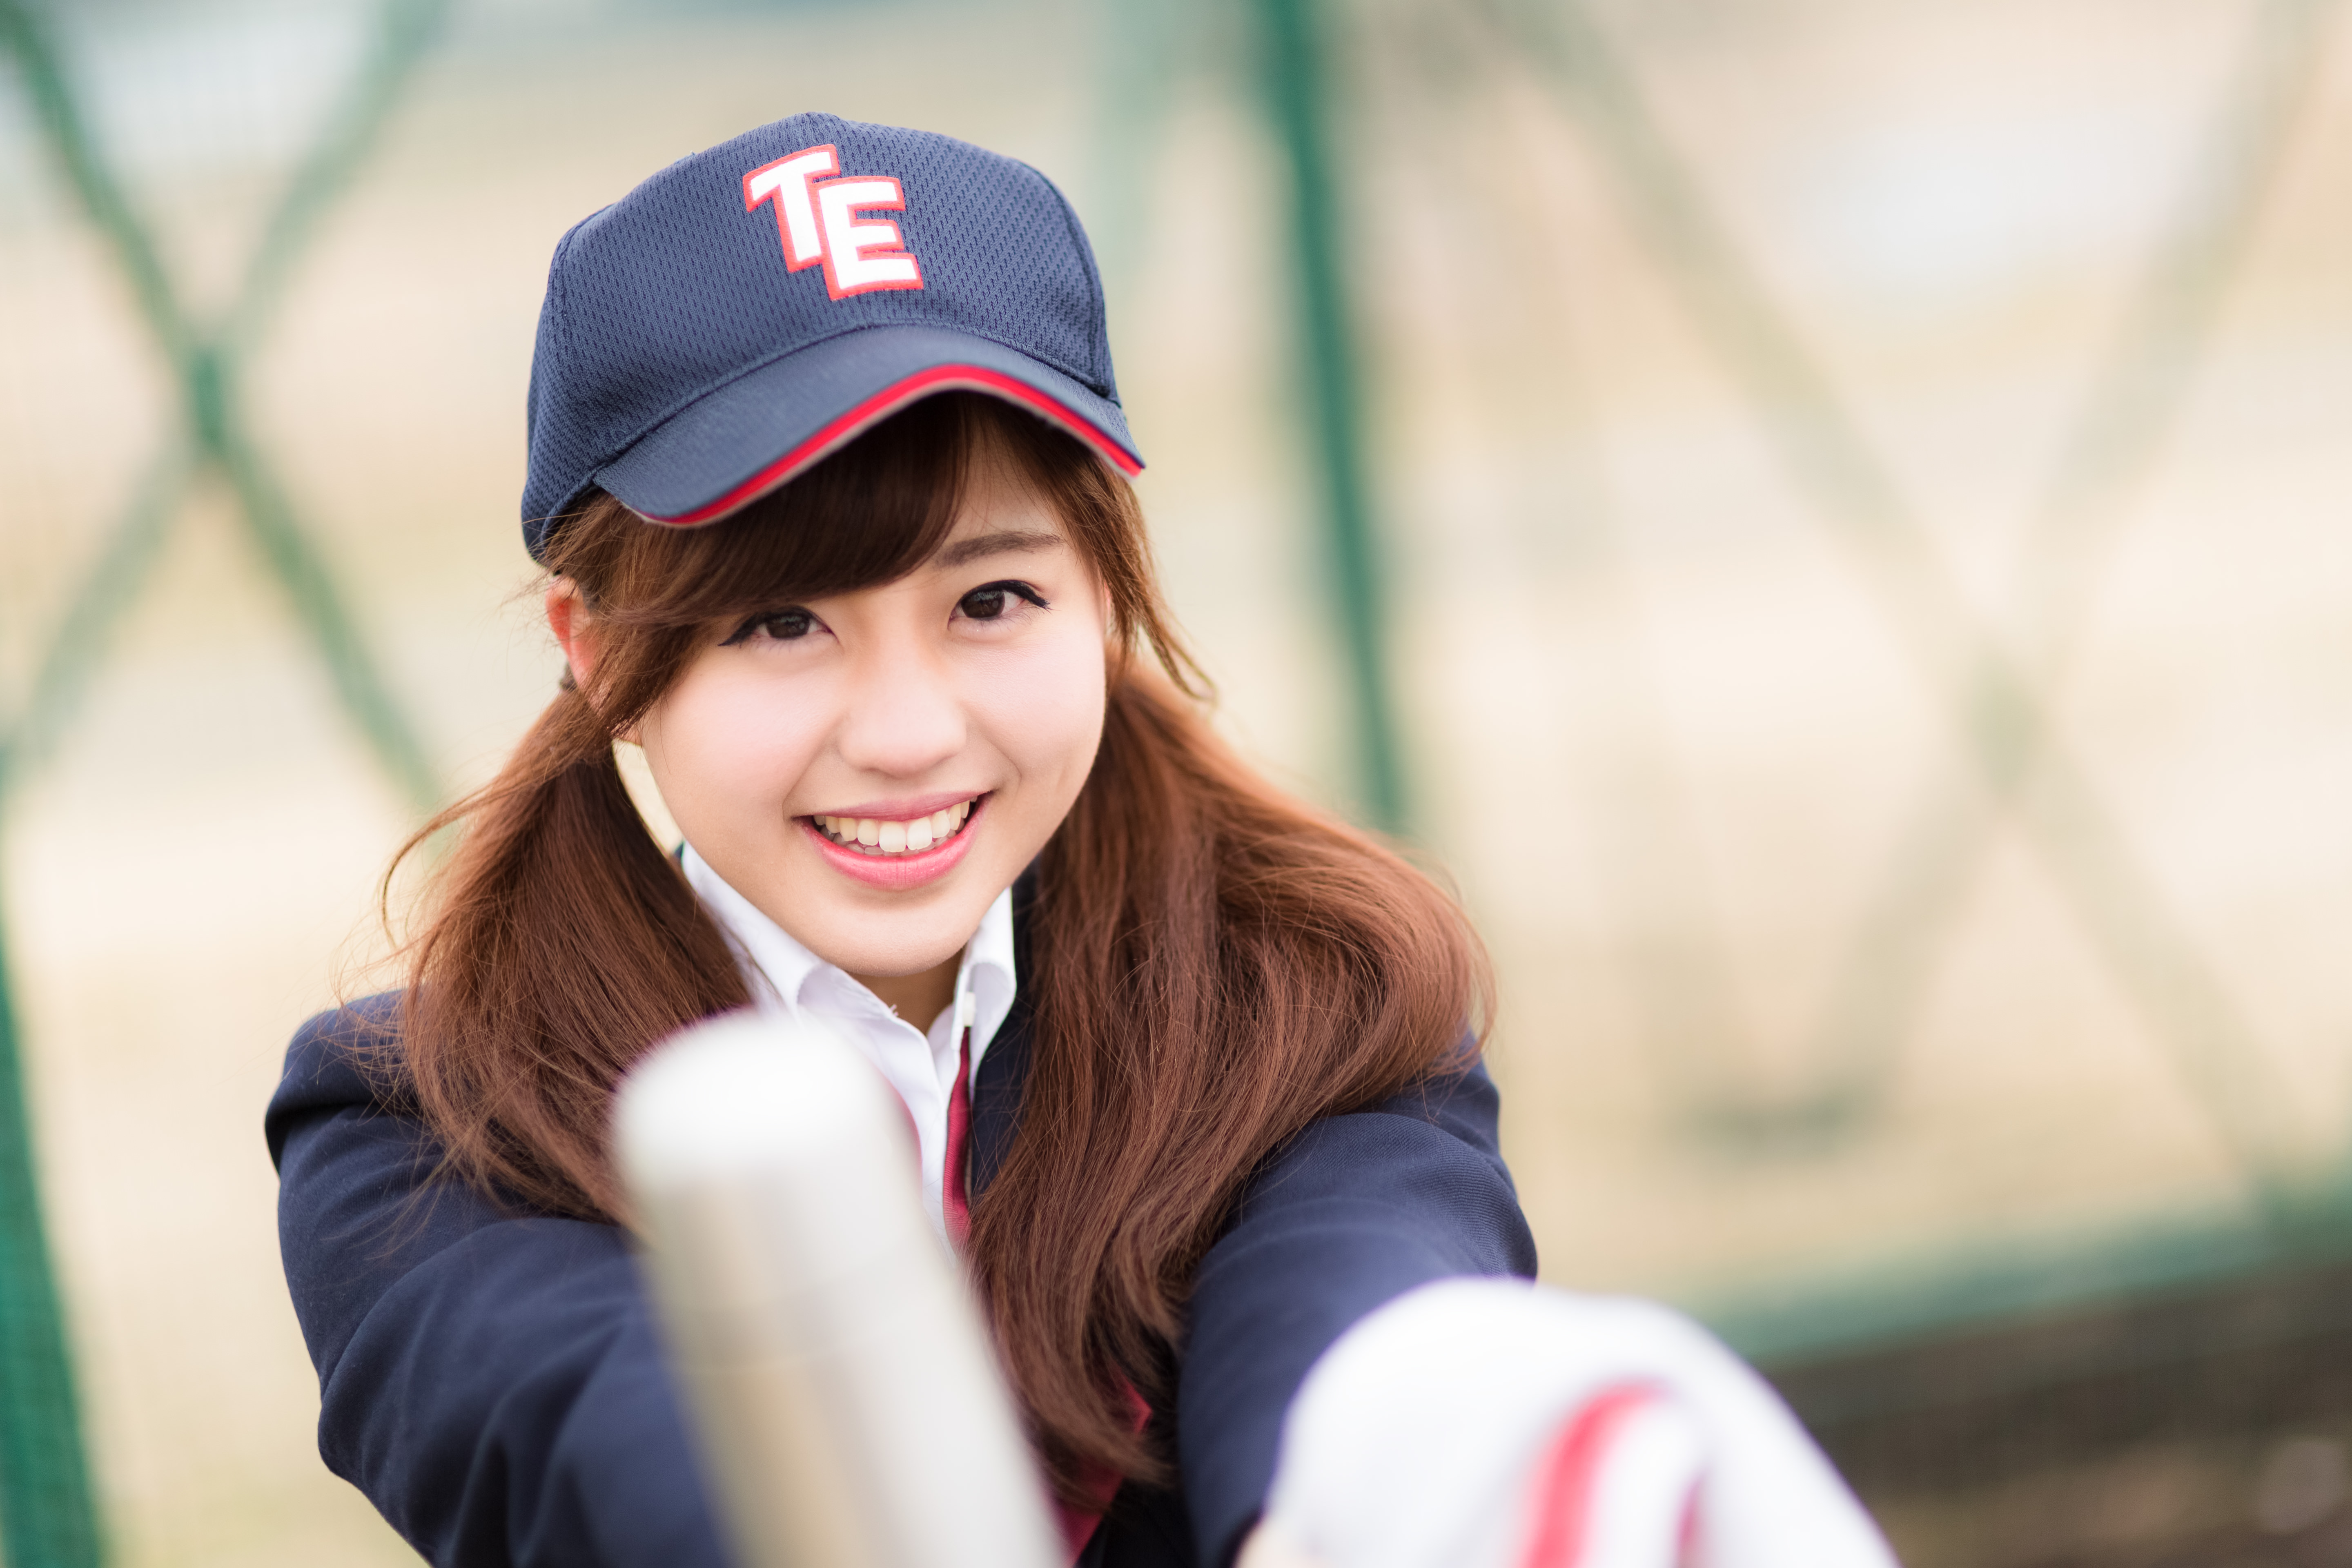
girl, facial expression, beauty, smile, skin, snapshot, cap, beanie, lip, headgear, photography, fun, happy, portrait photography, uniform, baseball cap, finger, fashion accessory